Fondaco del Megio

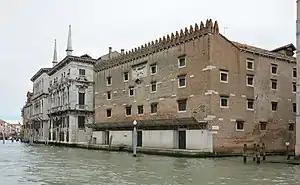
Façade of the Fondaco del Megio.

The Fondaco del Megio (Venetian, also Fontego; Italian:) is a palace in the "sestiere" (quarter]) of Santa Croce in Venice, northern Italy. Located near the Palazzo Belloni Battagia and the Fondaco dei Turchi, it faces the Canal Grande and is opposed to the church of San Marcuola of Cannaregio.